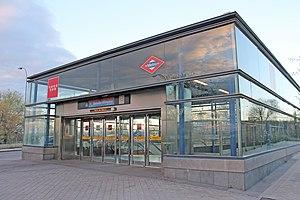
Estadio Metropolitano est une station de la ligne 7 du métro de Madrid, en Espagne.